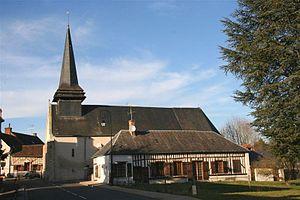
Ligny-le-Ribault est une commune française située dans le département du Loiret en région Centre-Val de Loire.